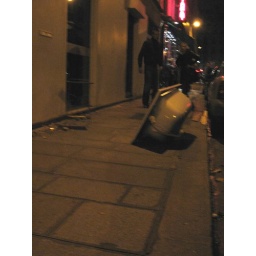
bathtub in street